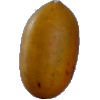
Label: Cucumber Ripe 2